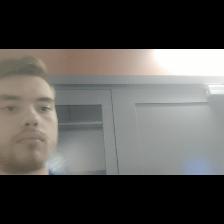
Label: Human